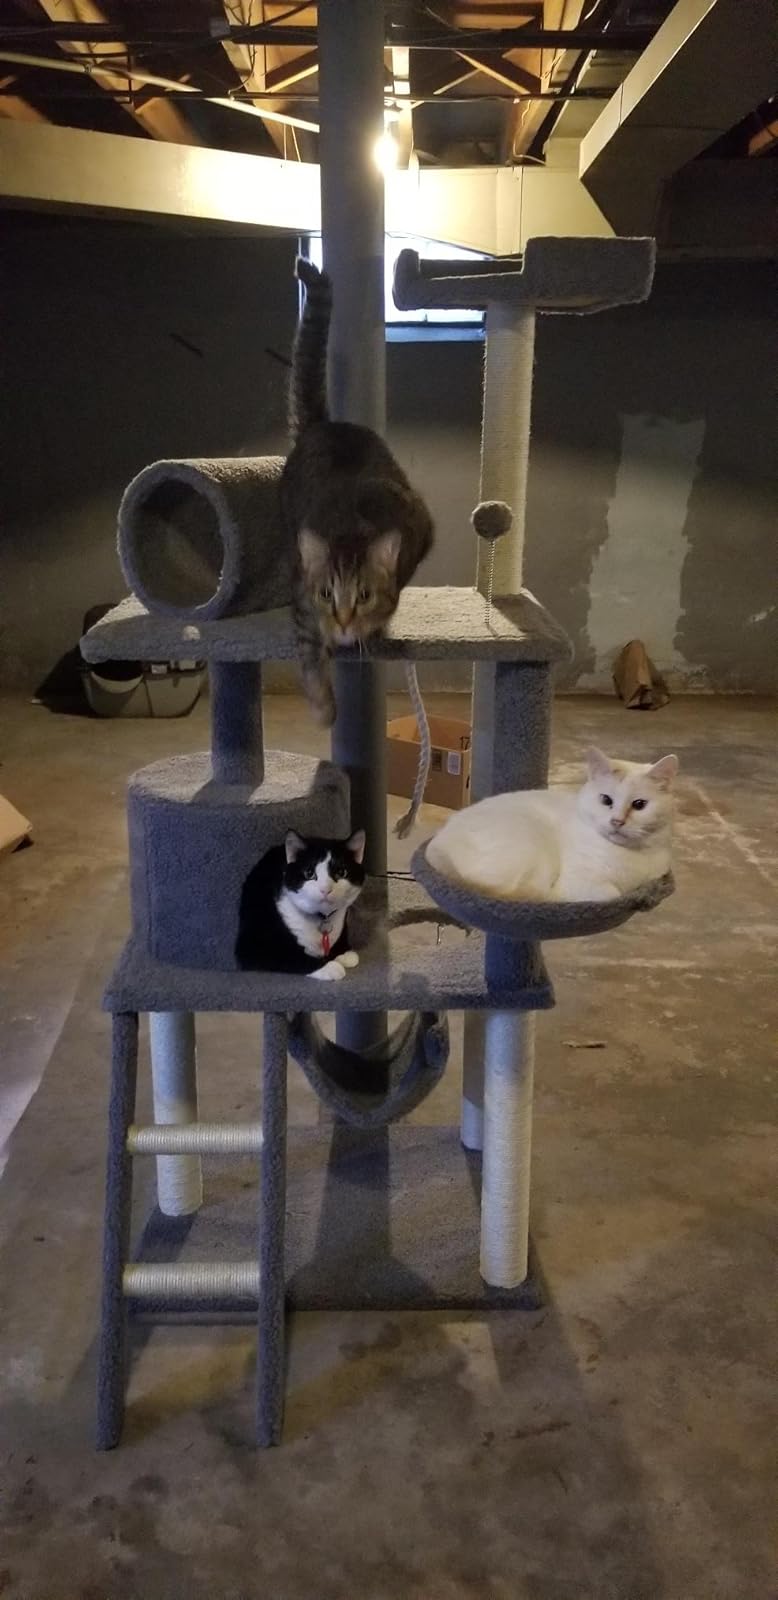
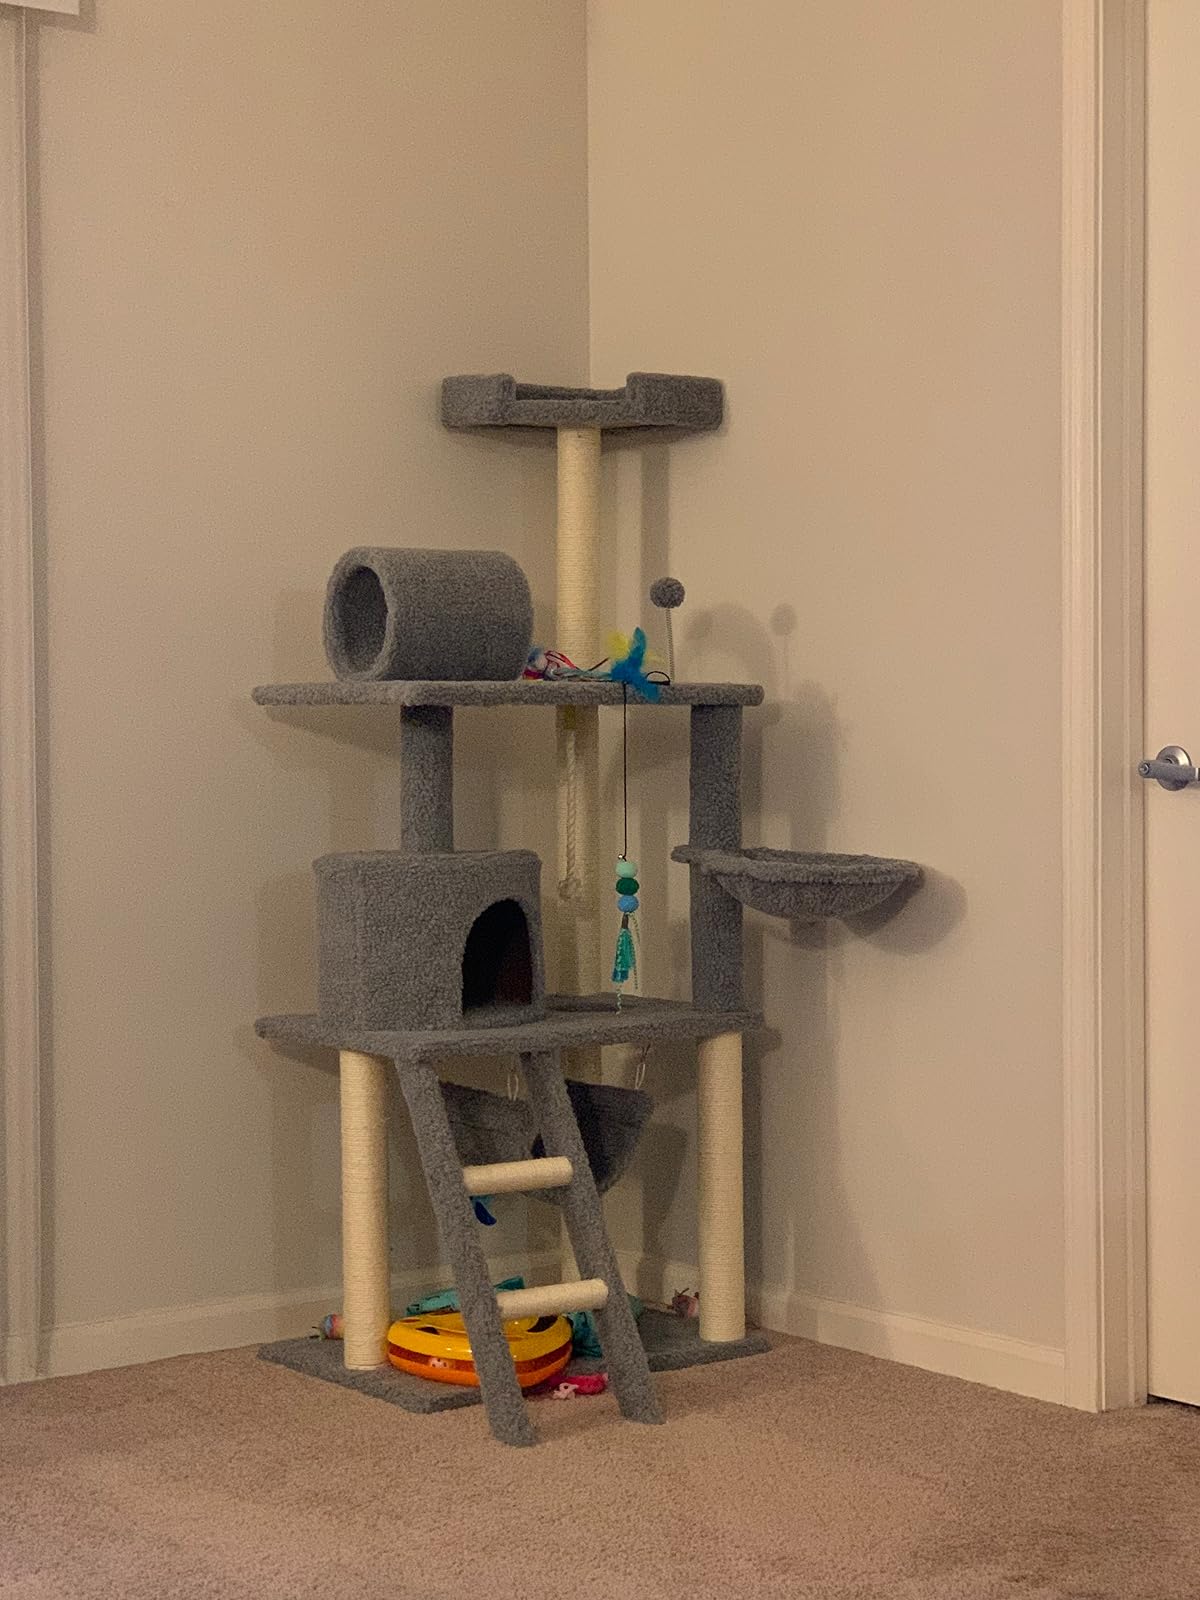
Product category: items_cat tree
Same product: yes